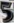
Number: 5